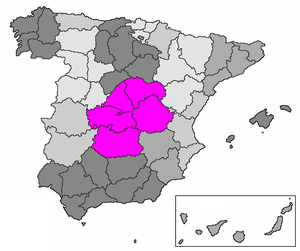
La Nouvelle-Castille était une des régions historiques d'Espagne, elle comprenait les provinces de Ciudad Real, Cuenca, Guadalajara, Madrid et Tolède. Elle était séparée de l'ancienne région de Vieille-Castille par le Système central.